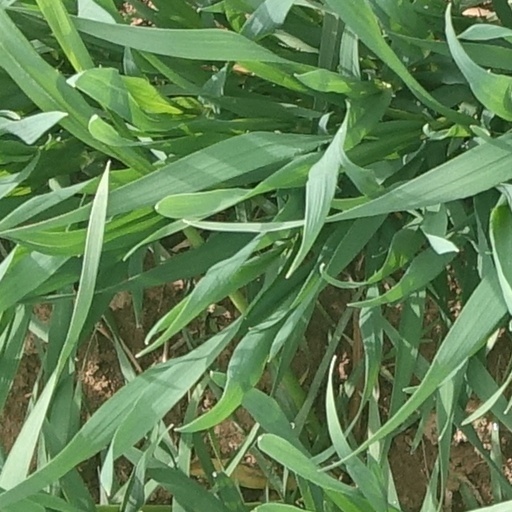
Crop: wheat